Stargunner

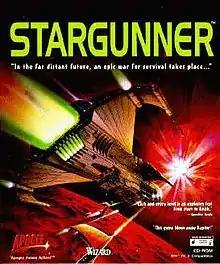

Stargunner is a horizontally scrolling shooter video game published by Apogee Software in 1996 for MS-DOS and Microsoft Windows. "Stargunner" was released as freeware on June 22, 2005.